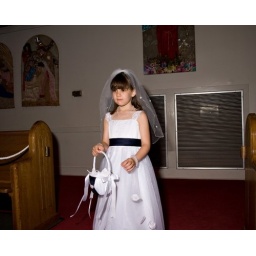
Our daughter, Brianna, being the most beautiful flower girl ever. (Photo by Vincent Herrera)